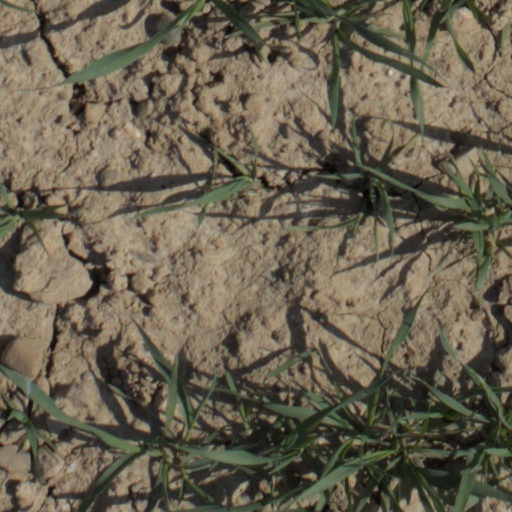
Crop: wheat